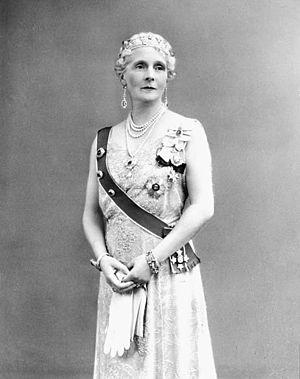
La princesse Alice d'Albany était un membre de la famille royale britannique, devenue comtesse d'Athlone.
La descendance de la reine Victoria désigne l'ensemble des personnes ayant pour ancêtres Victoria du Royaume-Uni et son mari le prince consort Albert de Saxe-Cobourg-Gotha.